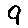
Label: 9